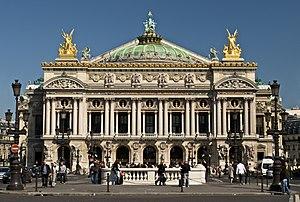
Façade sud de l'Opéra Garnier à Paris, France. This building is classé au titre des Monuments Historiques. It is indexed in the Base Mérimée, a database of architectural heritage maintained by the French Ministry of Culture,
En moi est un court métrage français réalisé par Laetitia Casta, sorti le 19 mai 2016.
Paris [pa.ʁi] est la ville la plus peuplée et la capitale de la France.
S.O.S. Météores est la cinquième aventure et le huitième album de la série de bande dessinée Blake et Mortimer, scénarisée et dessinée par Edgar P. Jacobs.
Février 1875 : Sérénade mélancolique, pièce pour violon et orchestre de Piotr Ilitch Tchaïkovski.
Le quartier de la Chaussée-d’Antin est le 34ᵉ quartier administratif de Paris situé dans le 9ᵉ arrondissement.